Carrie Brownstein

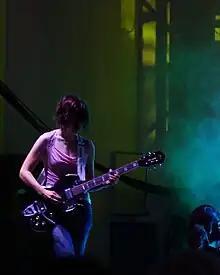
Brownstein at Lollapalooza 2006

While attending Evergreen, Brownstein met fellow students Corin Tucker, Kathleen Hanna, Tobi Vail, and Becca Albee. With Albee and CJ Phillips, she formed the band Excuse 17, one of the pioneering bands of the riot grrrl movement in the Olympia music scene that played an important role in third-wave feminism. Excuse 17 often toured with Tucker's band Heavens to Betsy. The two bands contributed to the "Free to Fight" compilation. With Tucker, she formed the band Sleater-Kinney as a side project and later released the split single "Free to Fight" with Cypher in the Snow.